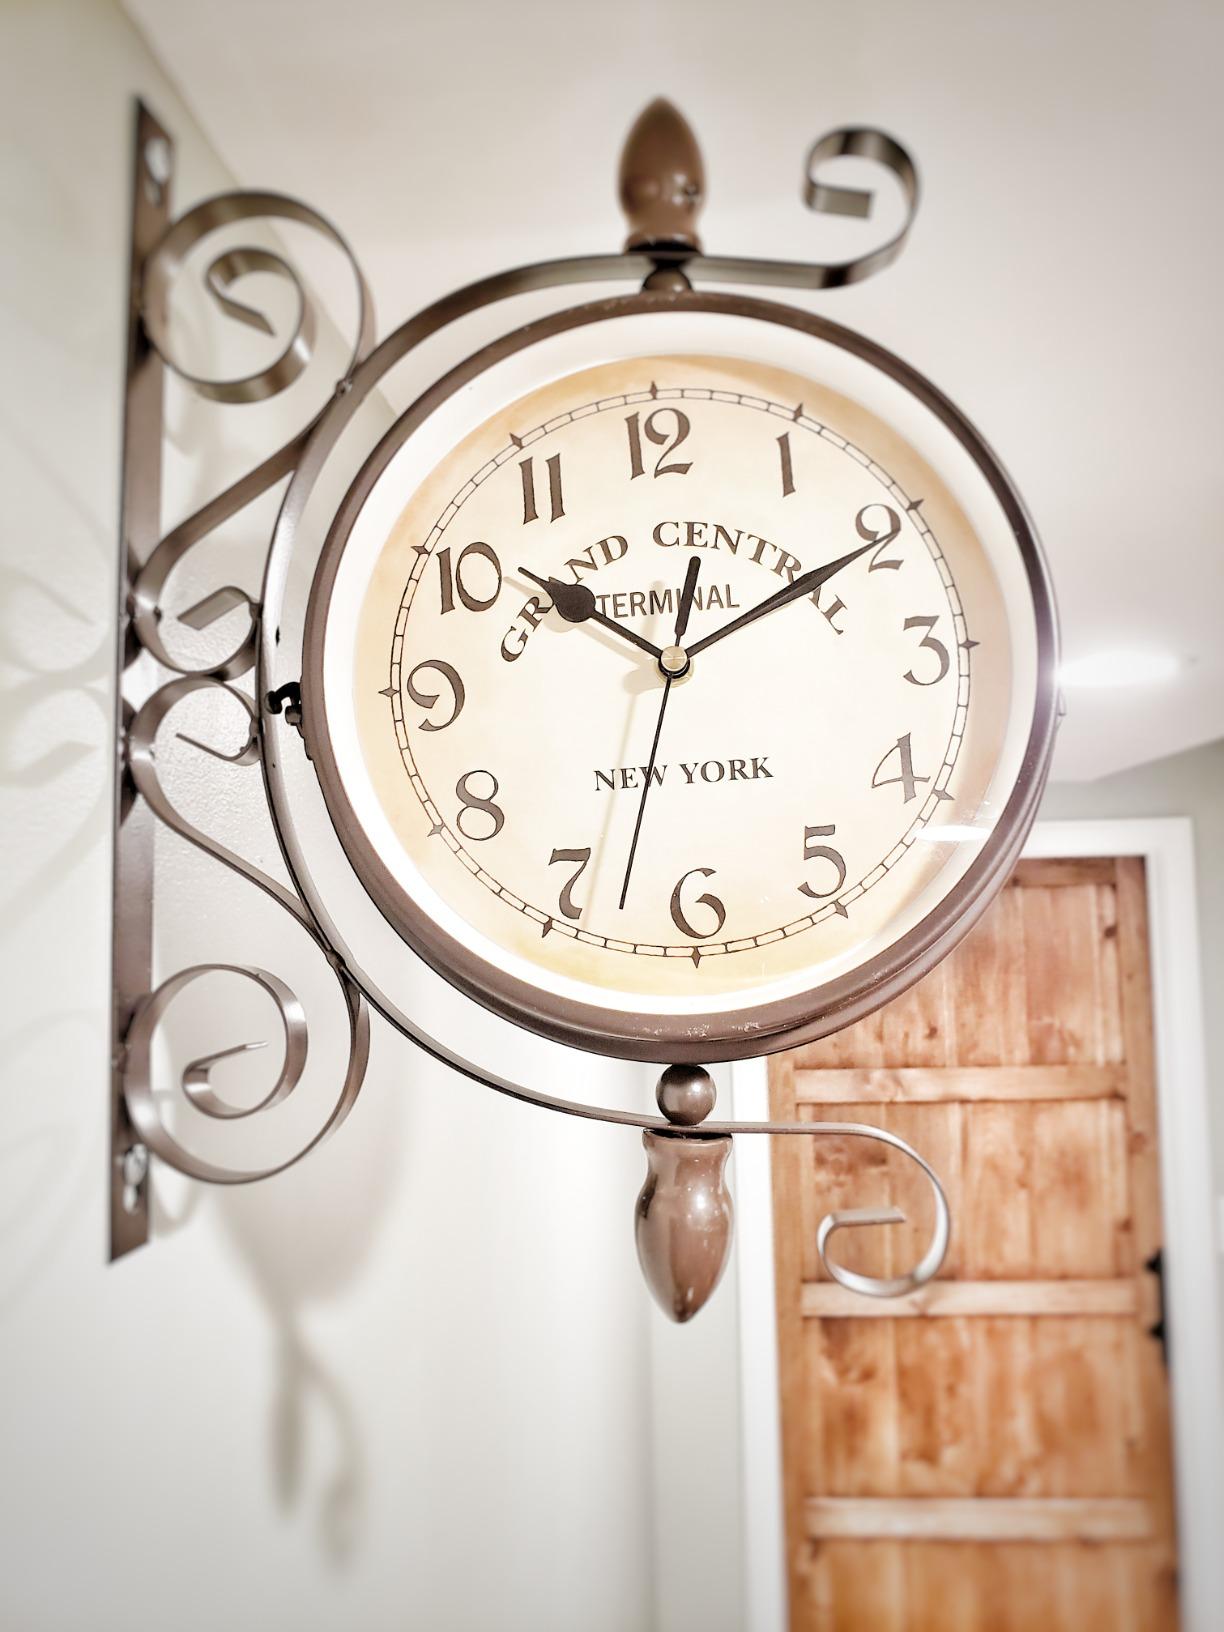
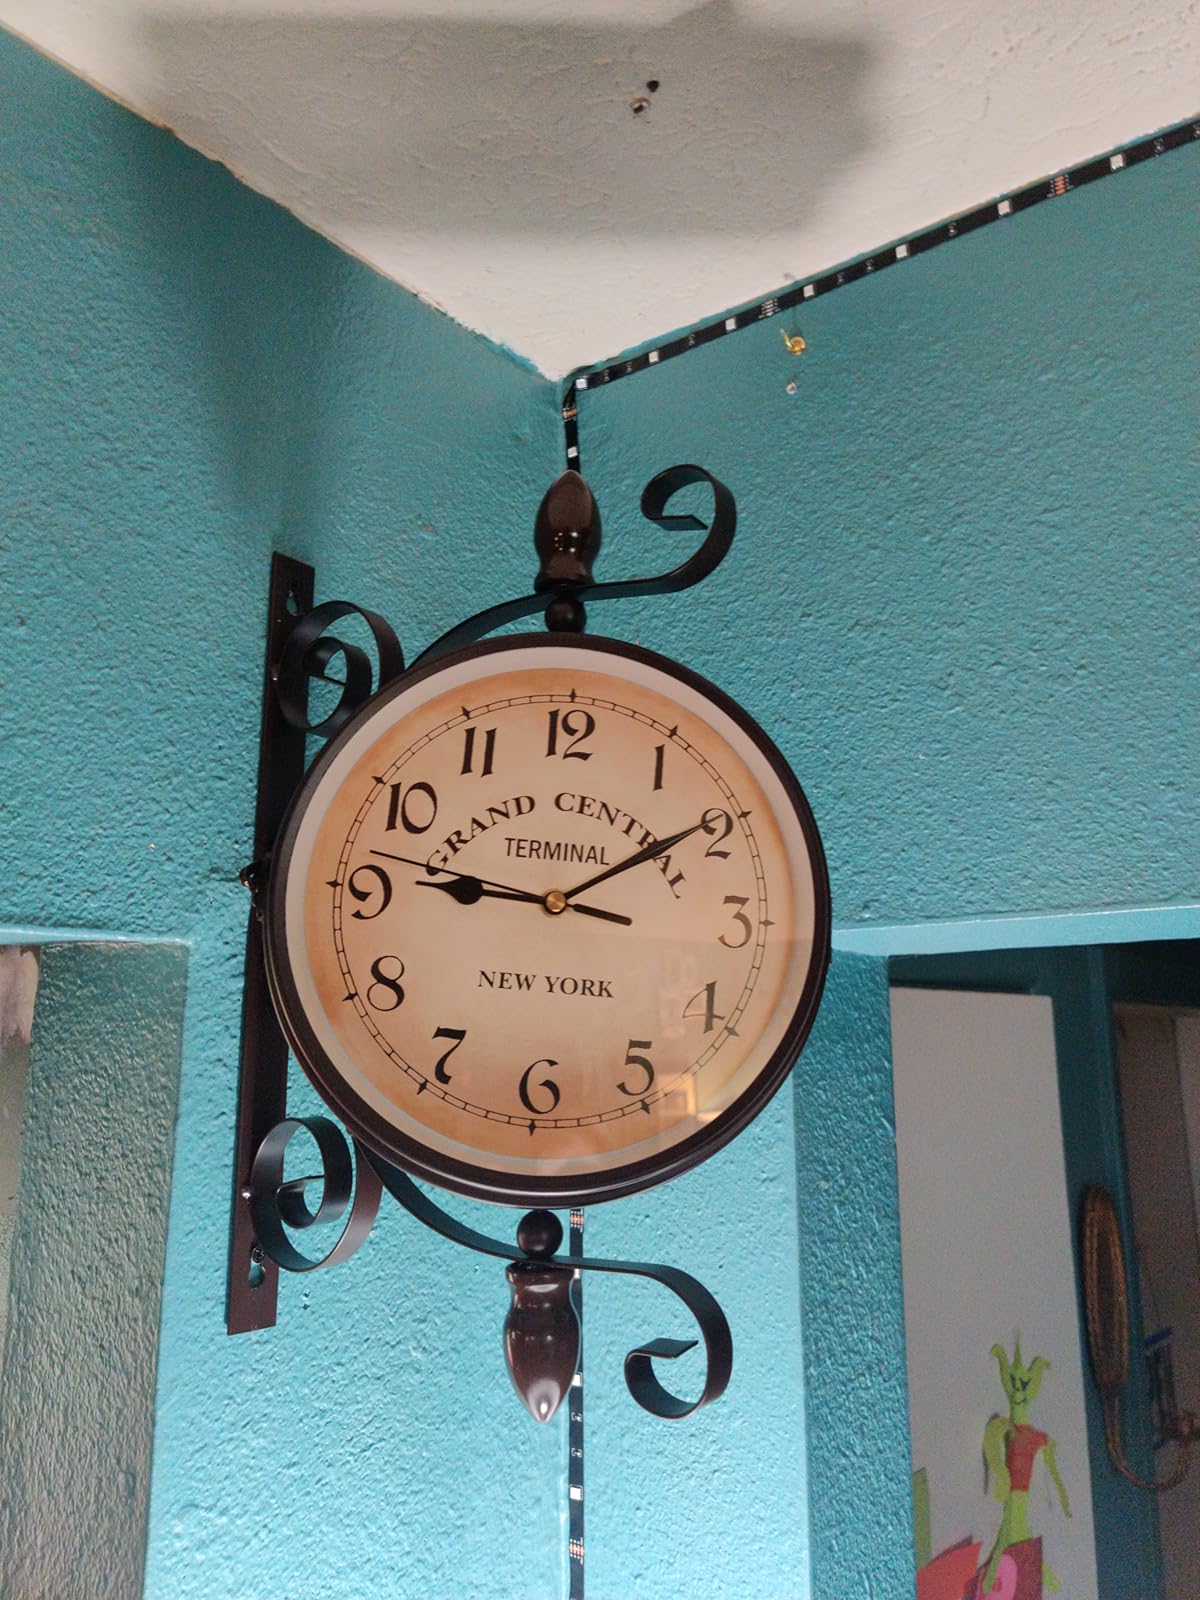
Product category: clock
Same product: yes